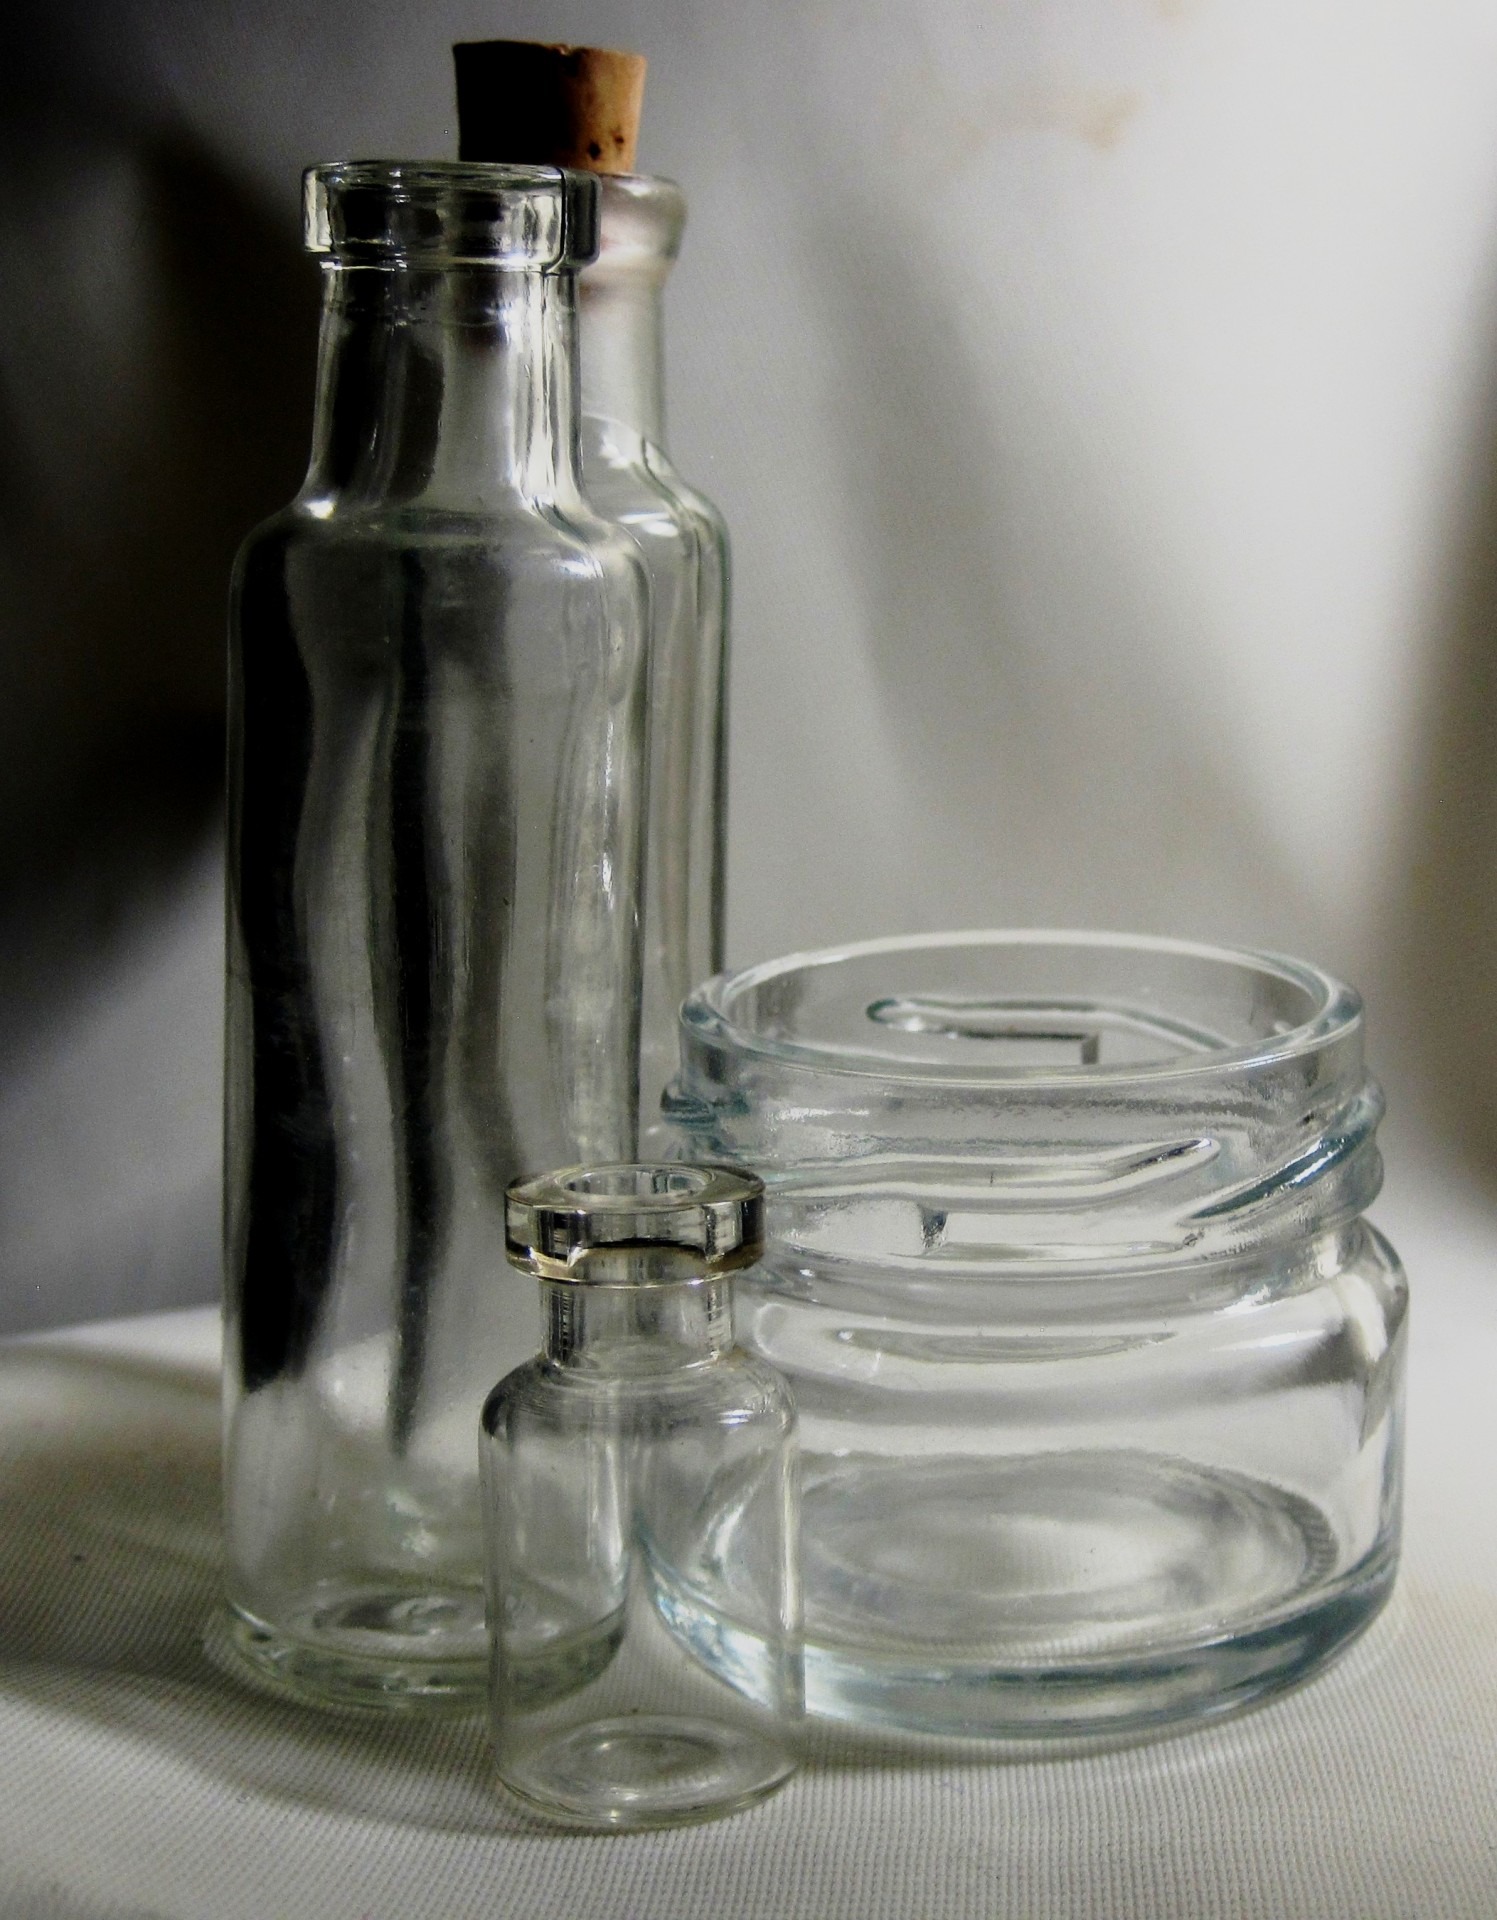
glass, jar, clear, bottle, empty, tableware, kitchenware, storage, glass bottle, mason jar, product, transparent, container, bottles, lid, reflecting, glassware, varied, drinkware